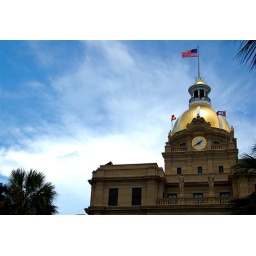
The roof &amp;lt;3I almost did this in black and white but decided not to because I love the gold.